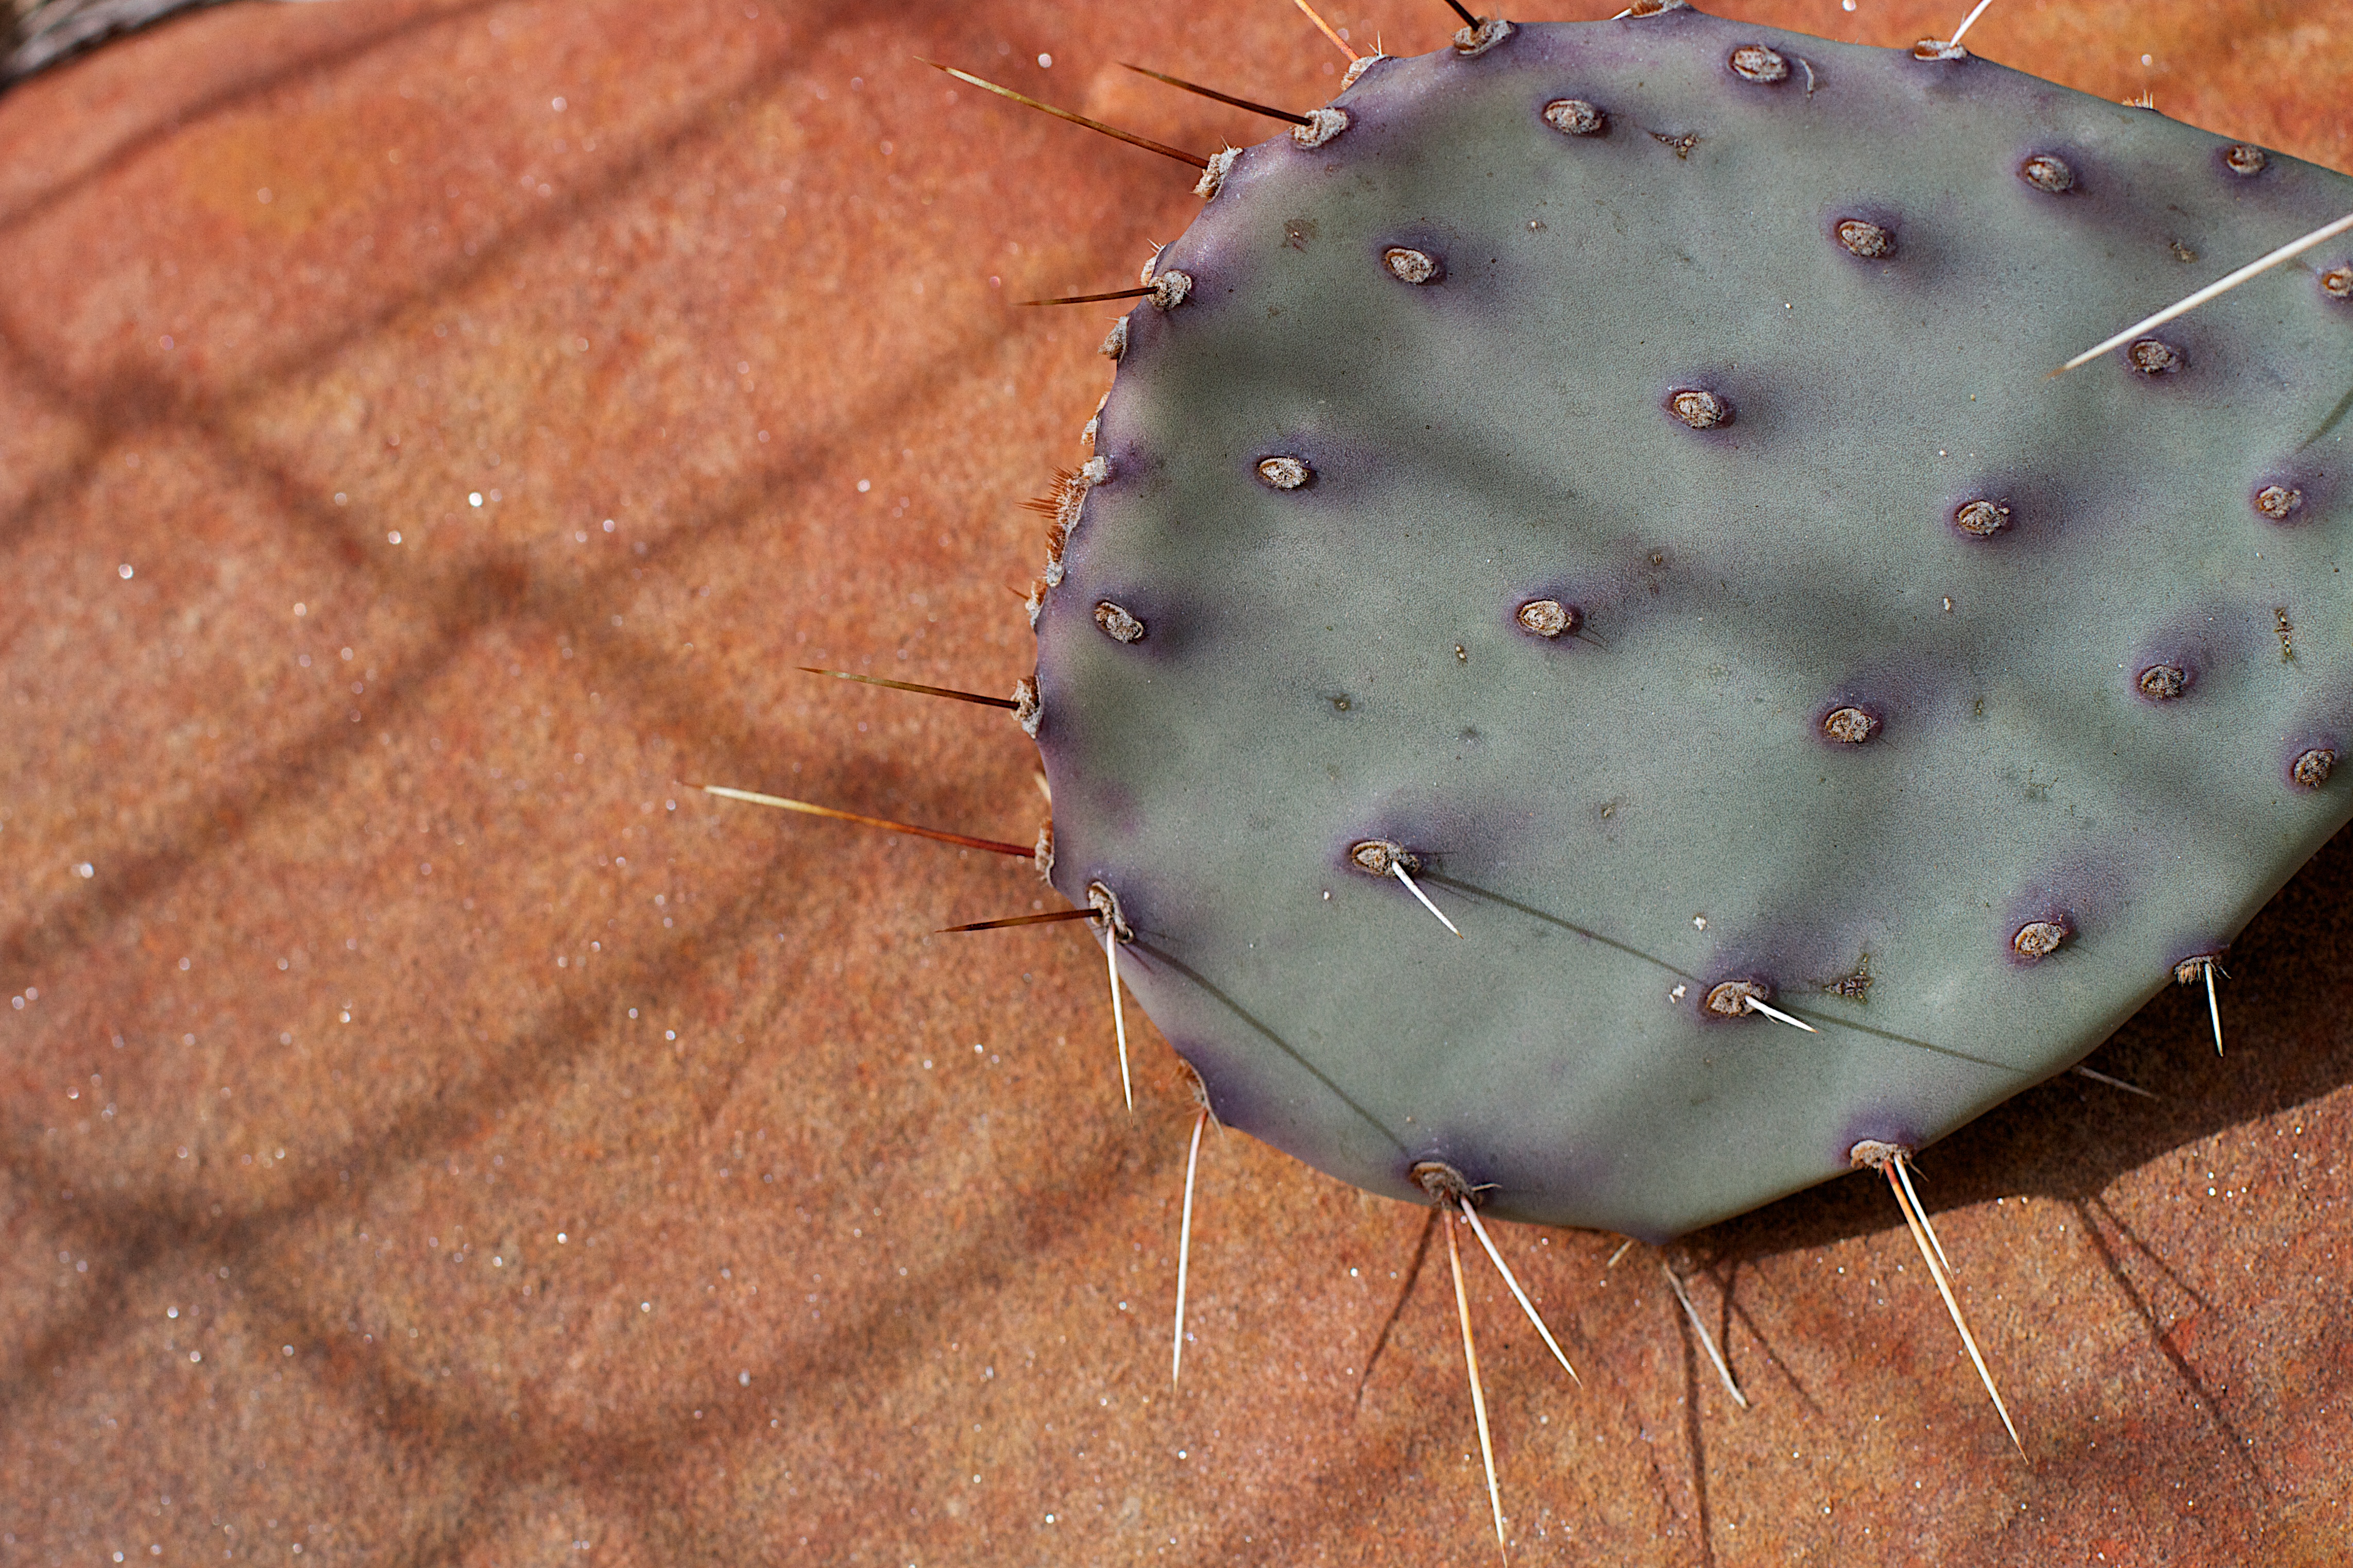
cactus, plant, leaf, flower, produce, botany, close up, caryophyllales, macro photography, flowering plant, prickly pear, plant stem, land plant, thorns spines and prickles, hedgehog cactus, nopal